Red Special

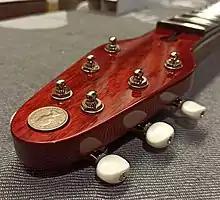
A Scheithauer Mayday in construction in May 2021.

Harley Benton Guitars make replicas of the Red Special, however, their model has a single five-way switch in place of the three individual pickup switches, as well as having a scale rather than .